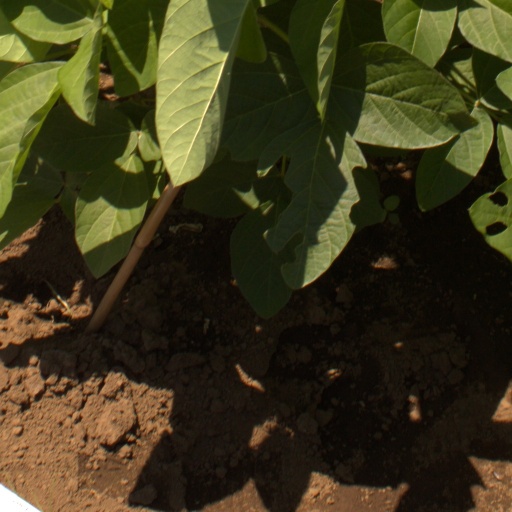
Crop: soybean